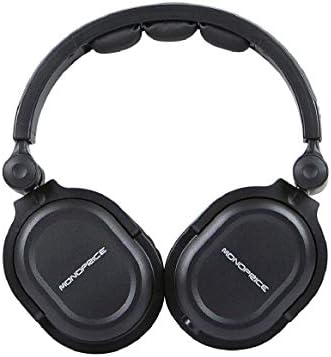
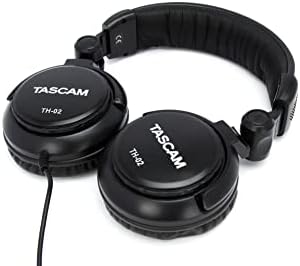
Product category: headphones
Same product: no